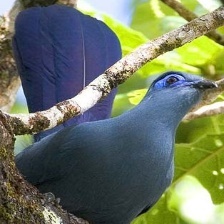
Species: BLUE COAU
Scientific name: COUA CAERULEA